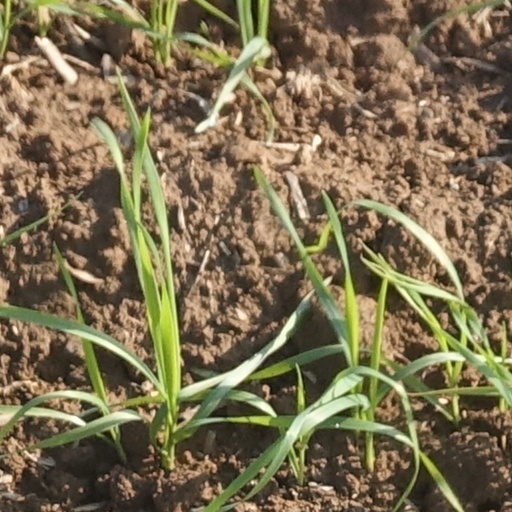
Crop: wheat